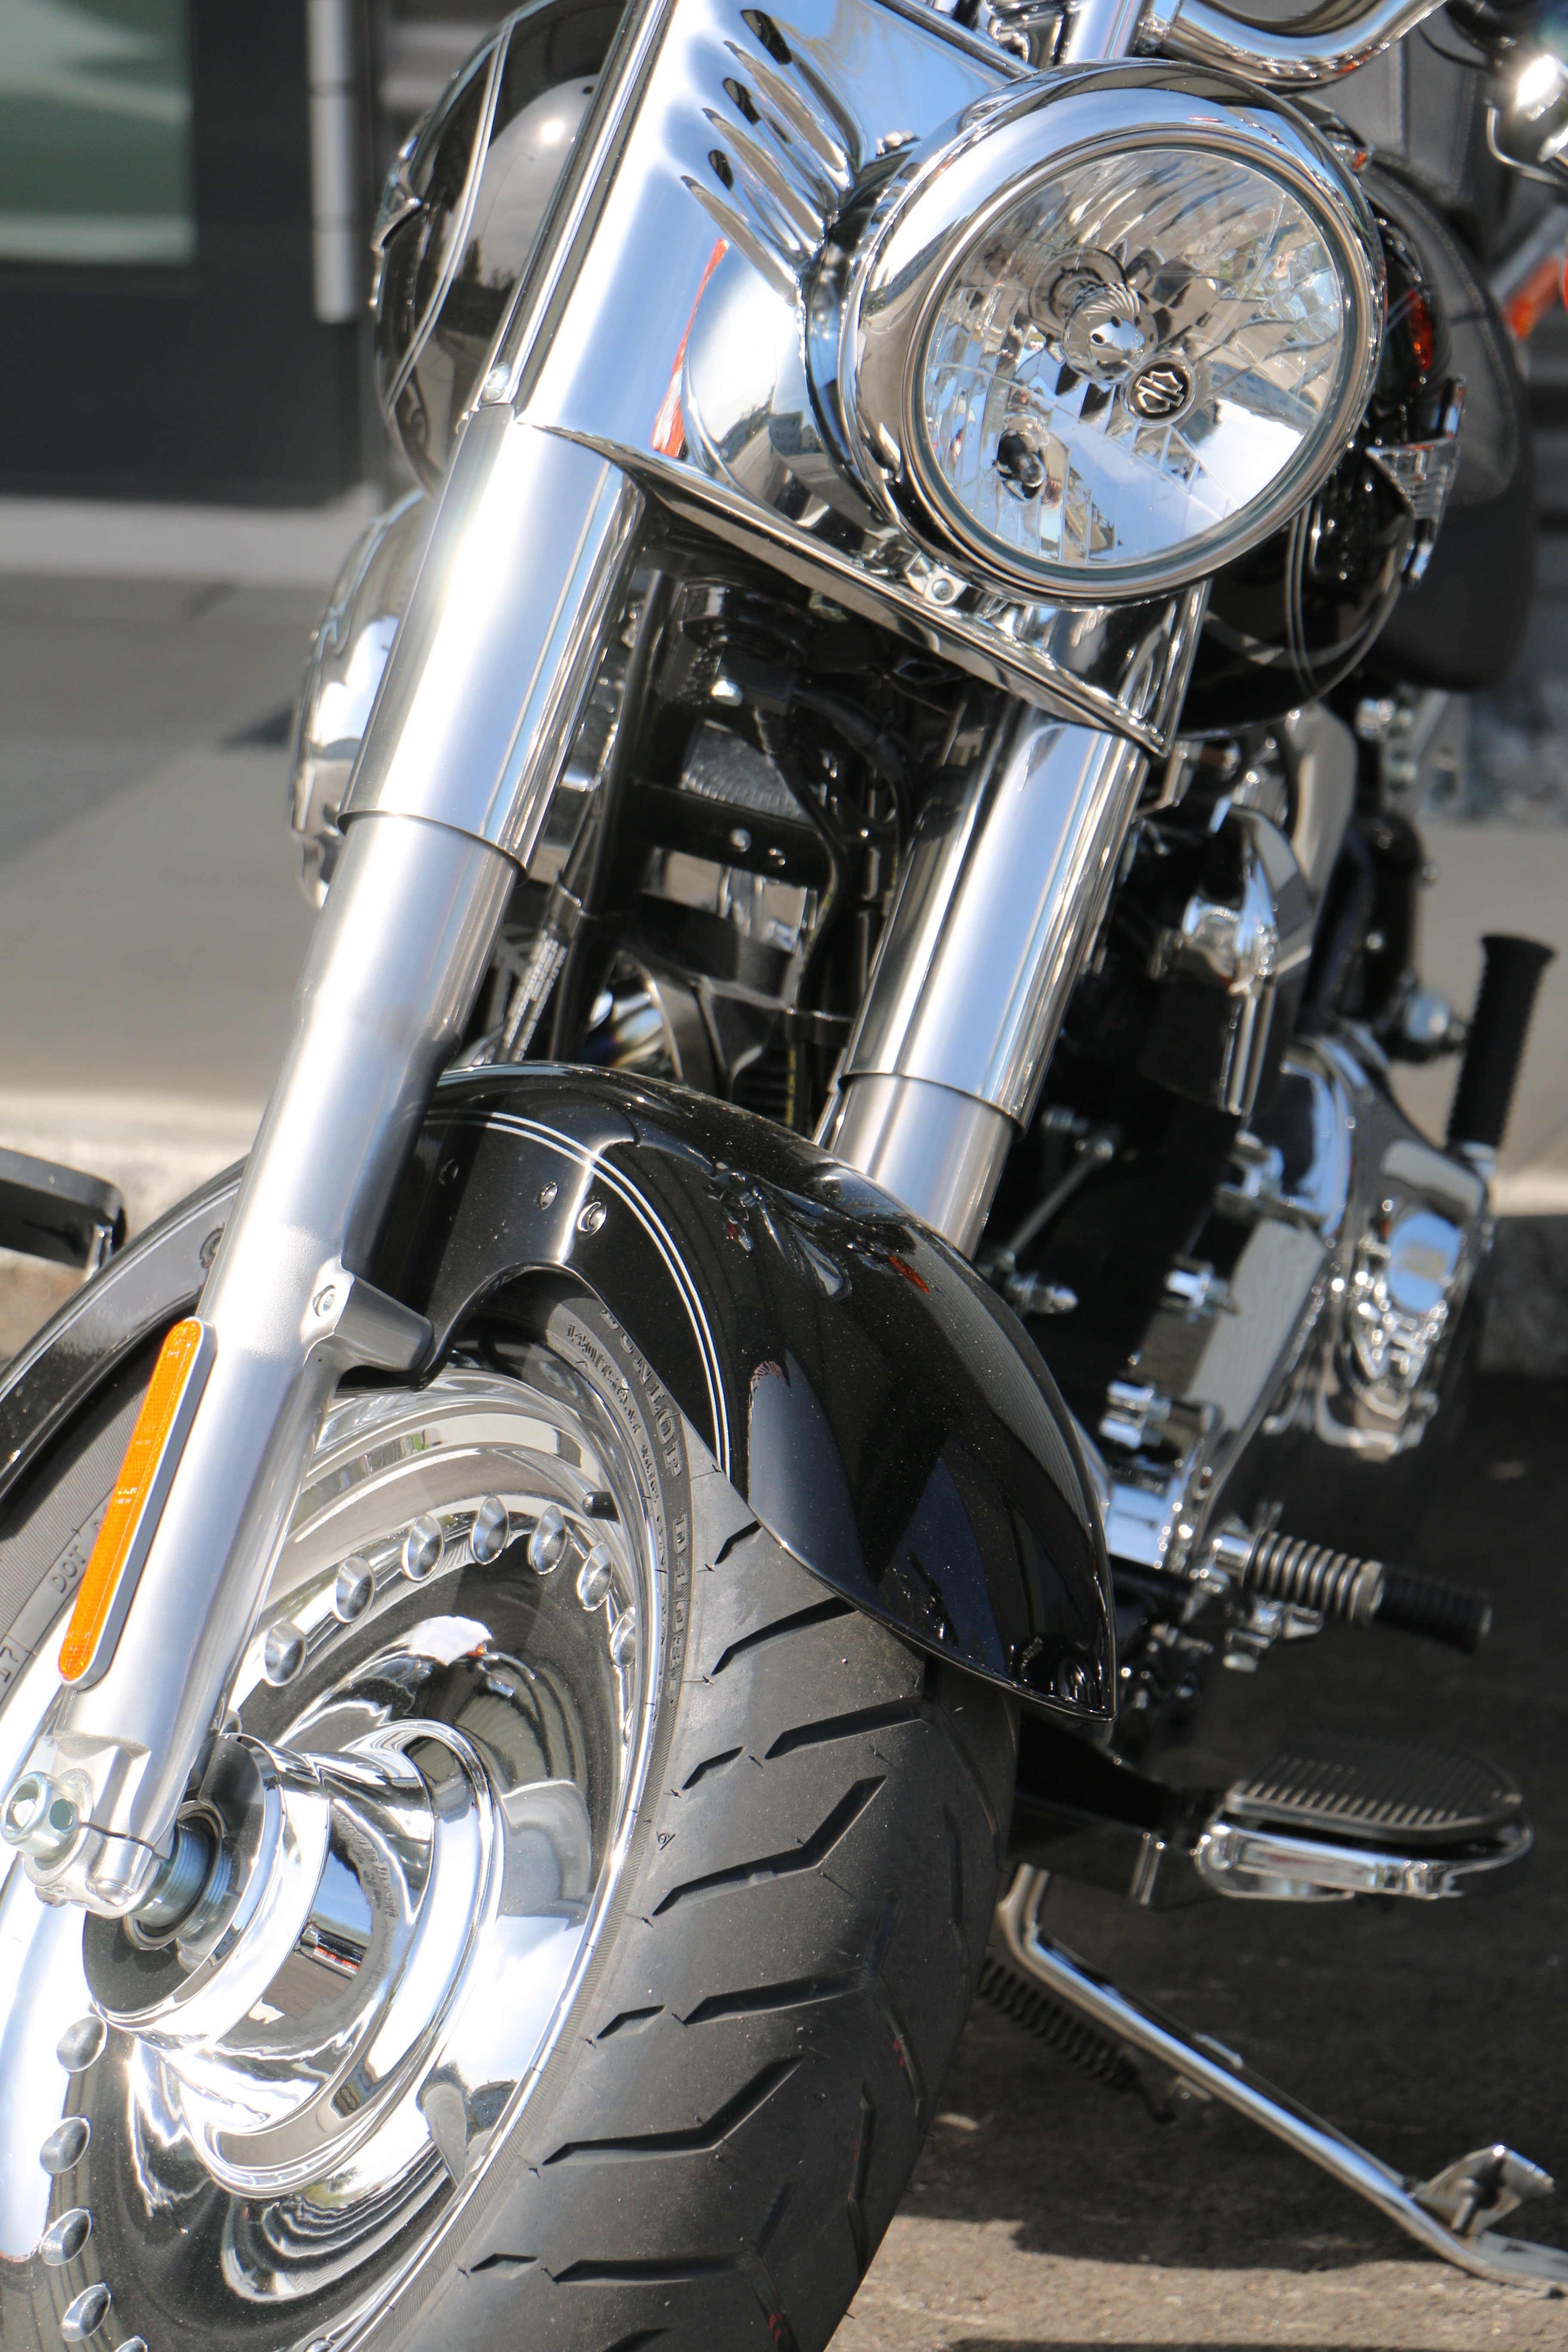
car, wheel, vehicle, motorcycle, motor vehicle, chrome, engine, chopper, harley davidson, noble, solid, cruiser, chrome gloss, land vehicle, automobile make, automotive exterior